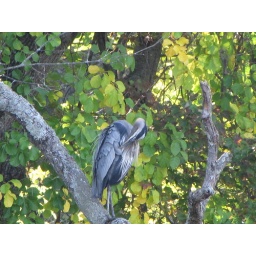
Blue Heron in tree along river in Putnam, CT.